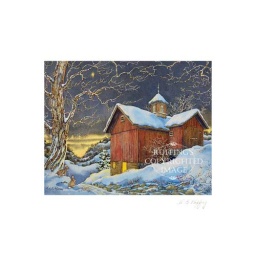
Original watercolor painting of a red barn in the snow with rabbits by A E Ruffing, copyright A E Ruffing.